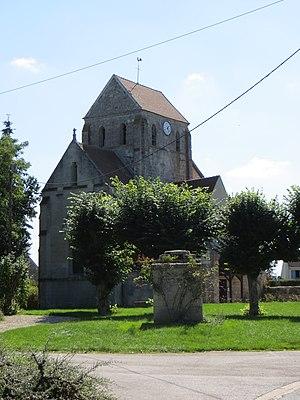
Vue générale de l'église
La Villeneuve-sous-Thury est une commune française située dans le département de l'Oise en région Hauts-de-France.